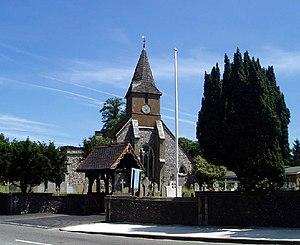
Il existe plus de 9 000 bâtiments classés Grade I et 20 000 bâtiments classés Grade II * en Angleterre. Cette page est une liste de ces bâtiments du Borough londonien de Croydon.